Peutz–Jeghers syndrome

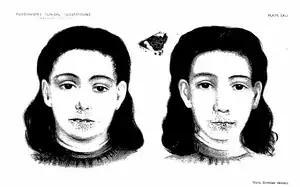
Drawing from 1896 publication of twins thought to have Peutz–Jeghers Syndrome

Having two of the three listed clinical criteria indicates a positive diagnosis. The oral findings are consistent with other conditions, such as Addison's disease and McCune–Albright syndrome, and these should be included in the differential diagnosis. 90–100% of patients with a clinical diagnosis of PJS have a mutation in the "STK11/LKB1" gene. Molecular genetic testing for this mutation is available clinically.